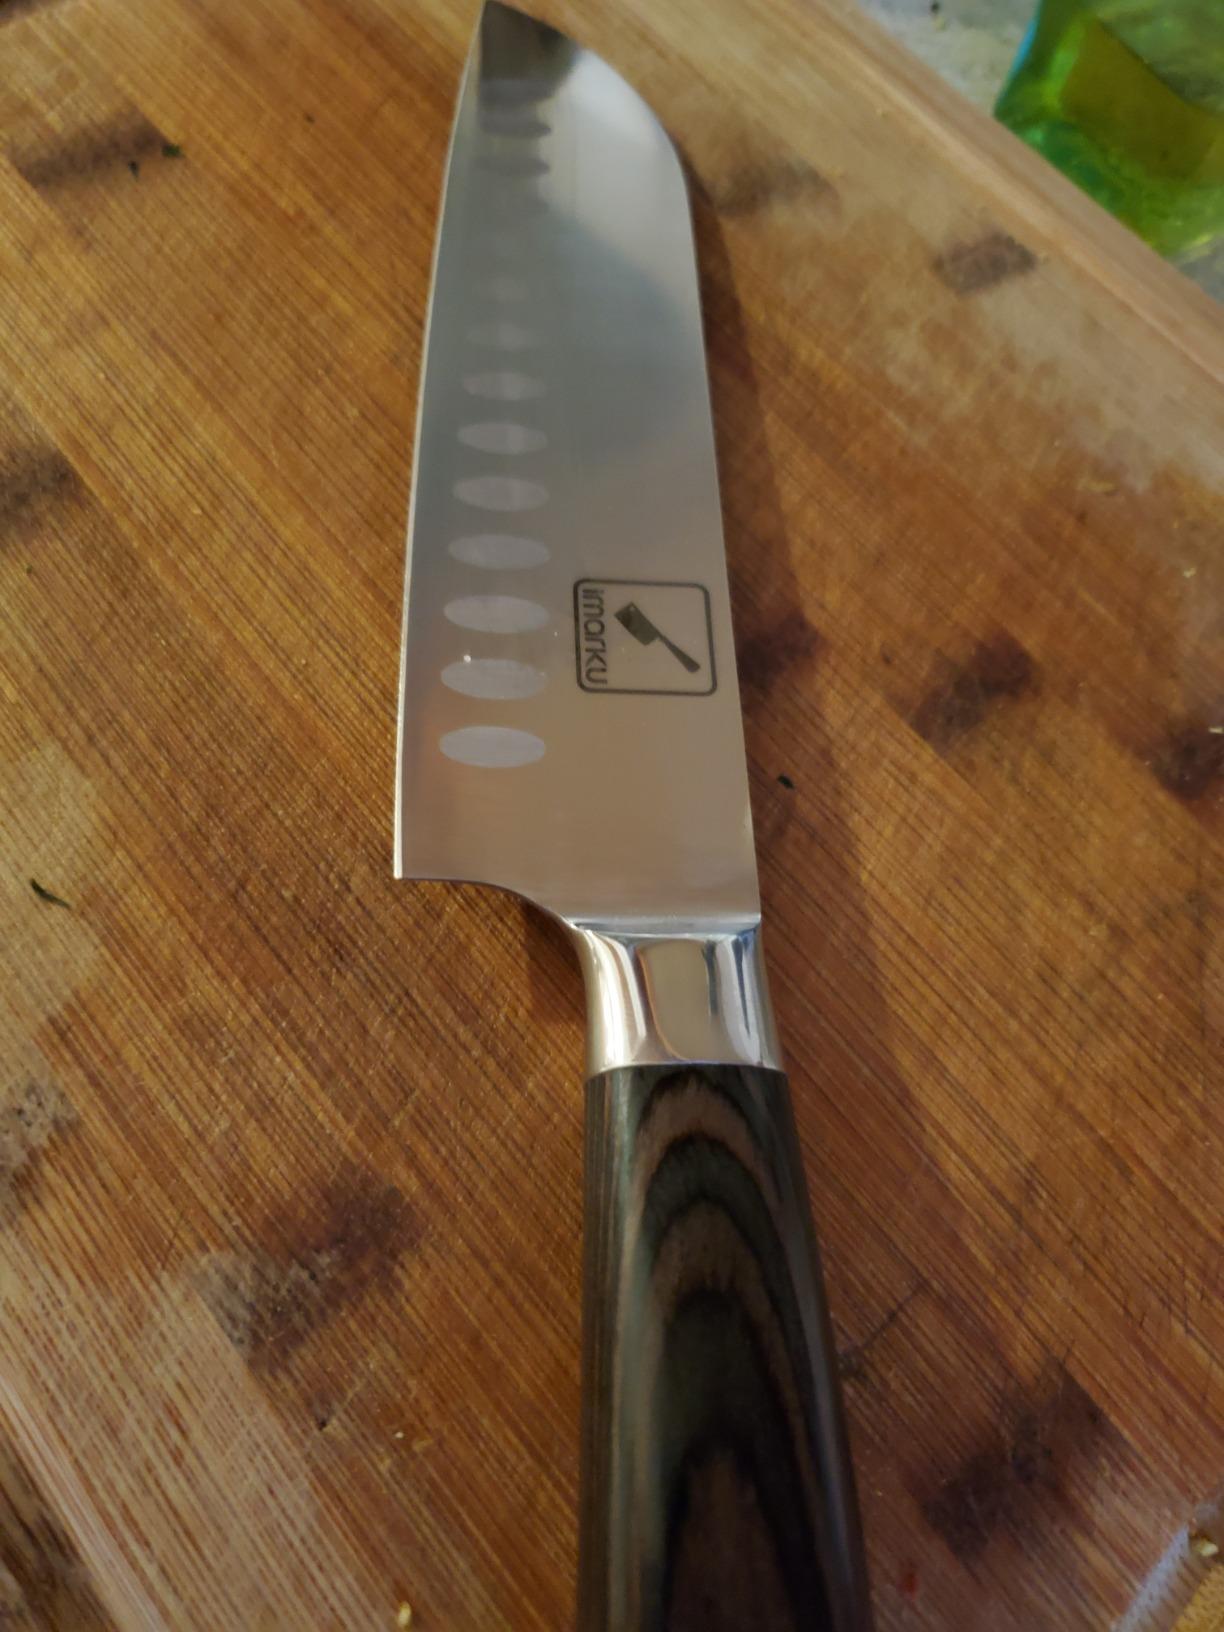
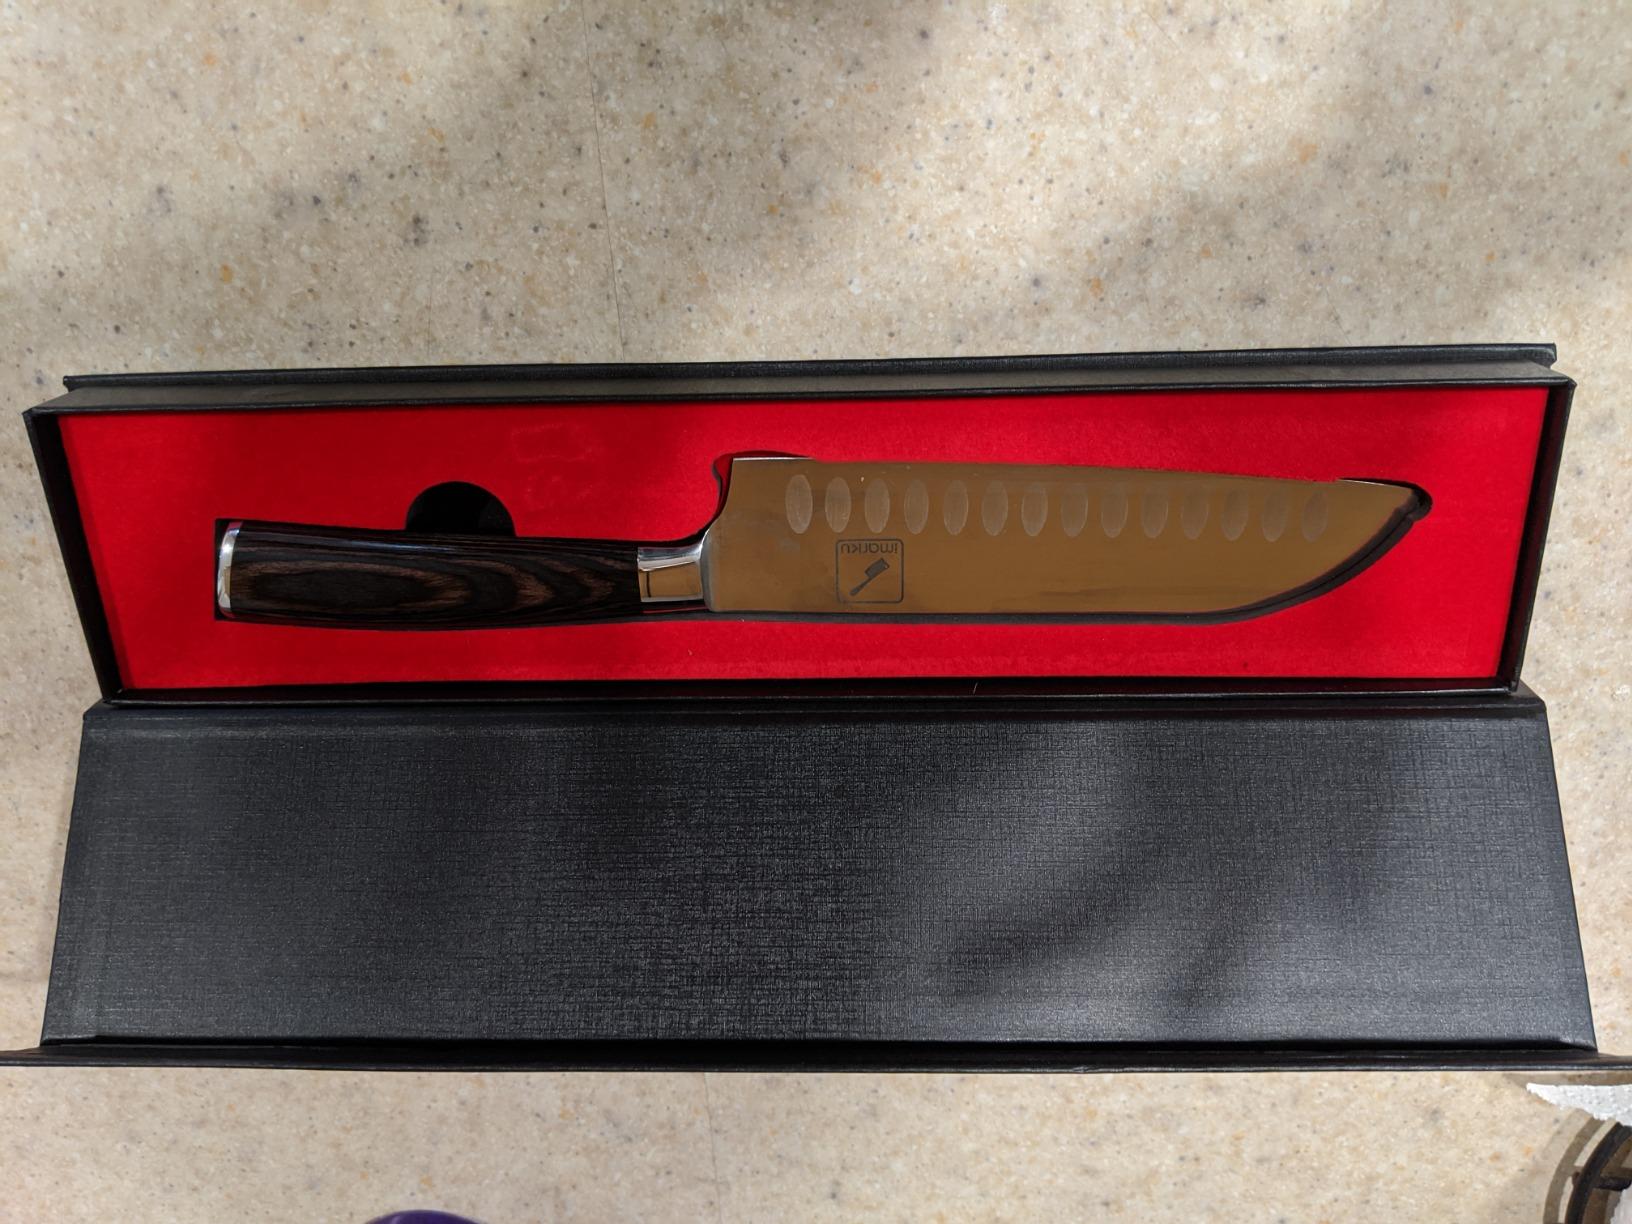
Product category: items_knife
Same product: yes